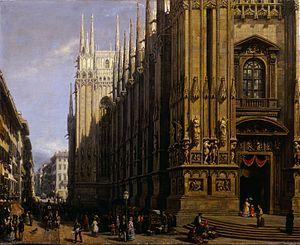
Carlo Canella, né en 1800 à Vérone et mort en 1879 à Milan, est un peintre italien.